Canal

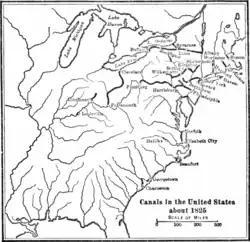
American canals

In the Middle Ages, water transport was several times cheaper and faster than transport overland. Overland transport by animal drawn conveyances was used around settled areas, but unimproved roads required pack animal trains, usually of mules to carry any degree of mass, and while a mule could carry an eighth ton, it also needed teamsters to tend it and one man could only tend perhaps five mules, meaning overland bulk transport was also expensive, as men expect compensation in the form of wages, room and board. This was because long-haul roads were unpaved, more often than not too narrow for carts, much less wagons, and in poor condition, wending their way through forests, marshy or muddy quagmires as often as unimproved but dry footing. In that era, as today, greater cargoes, especially bulk goods and raw materials, could be transported by ship far more economically than by land; in the pre-railroad days of the industrial revolution, water transport was the gold standard of fast transportation. The first artificial canal in Western Europe was the Fossa Carolina built at the end of the 8th century under personal supervision of Charlemagne.